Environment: real
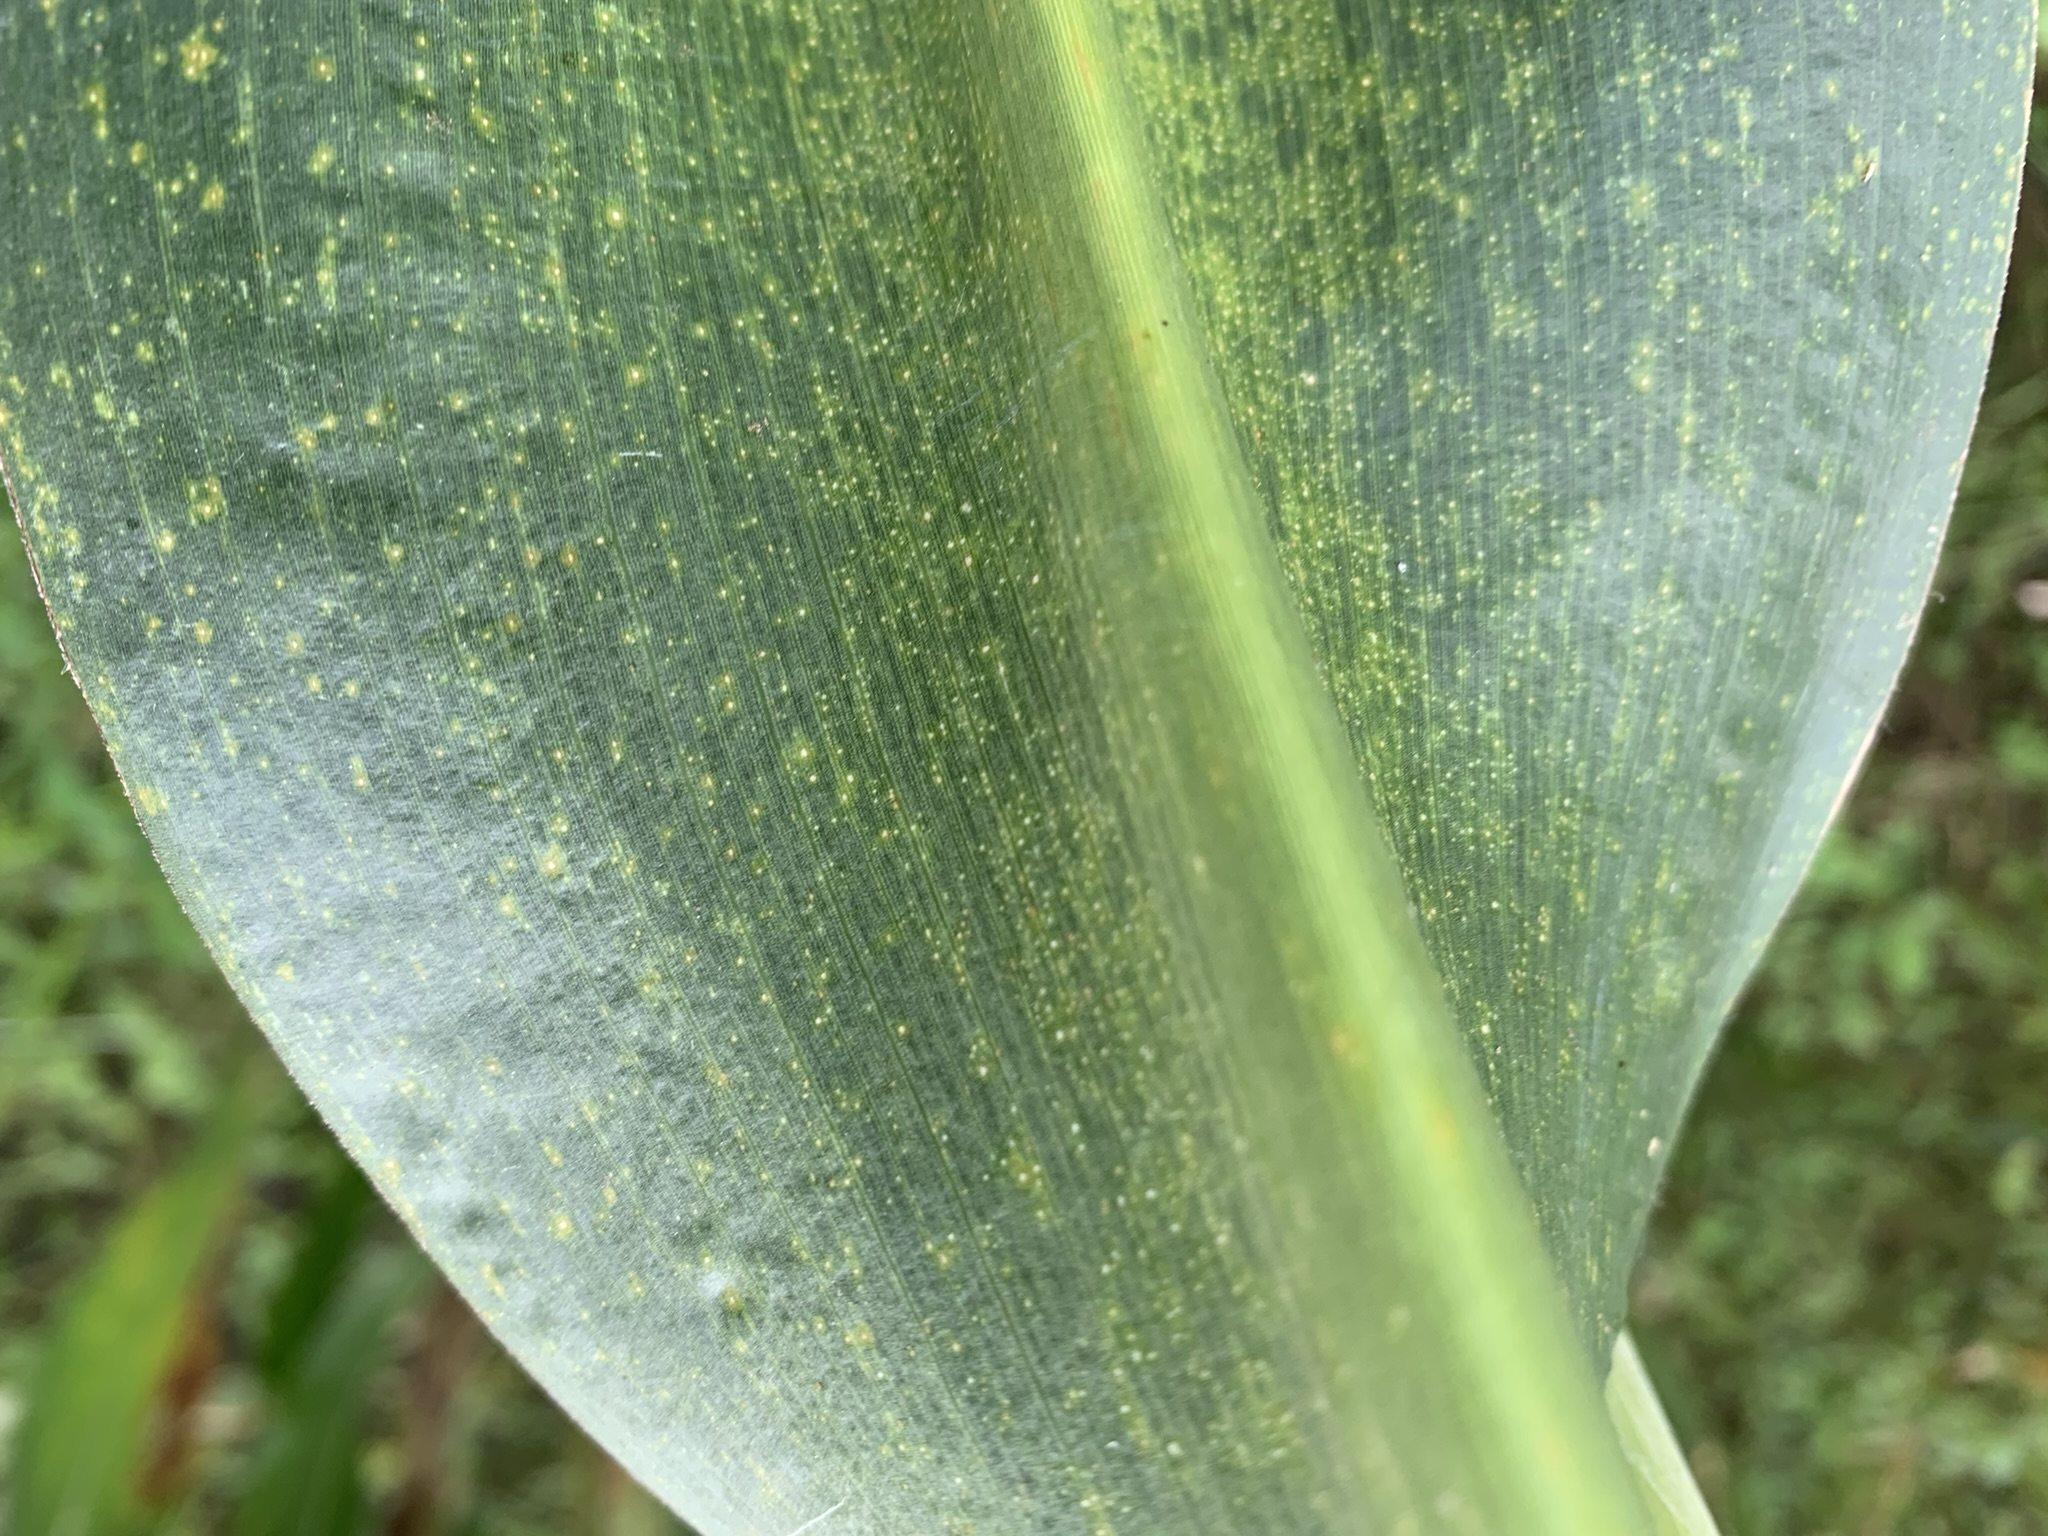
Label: lethal_necrosis